Amy Kane

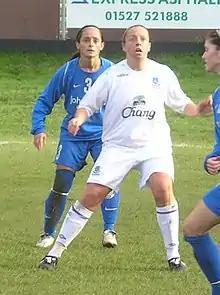
Kane (in white) playing for Everton in 2006

Amy Kane (born 10 September 1986) is an English former football midfielder. She played for Everton Ladies and Blackburn Rovers Ladies, as well as representing England at Under-23 level.